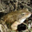
Label: frog